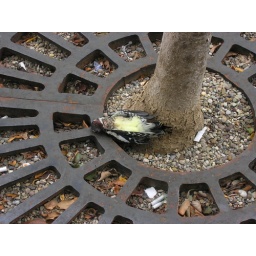
Dead bird on sidewalk in Pittsburgh